High-definition remasters for PlayStation consoles

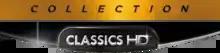
Official Collection and Classics HD banners used on PlayStation game covers

Sony has released a number of previously released PlayStation video games, remastered in high-definition (HD) for their newer consoles, a form of porting. A number of related programs exist, the most prominent two being "Classics HD" (also known as "HD Collection") and "PSP Remasters". The former consists of multiple PlayStation 2 games compiled on one Blu-ray Disc. The latter are individual PlayStation Portable games republished on Blu-ray. These games are not direct ports, but remastered versions in high-definition, to take advantage of the newer consoles' capabilities. The remastering of the games include updated graphics, new textures, and Trophy support, and some of the remastered games released on PlayStation 3 have included 3D and PlayStation Move support. Some HD remasters have also been released individually or in bundles as downloads on the PlayStation Store; others are released exclusively as downloads.